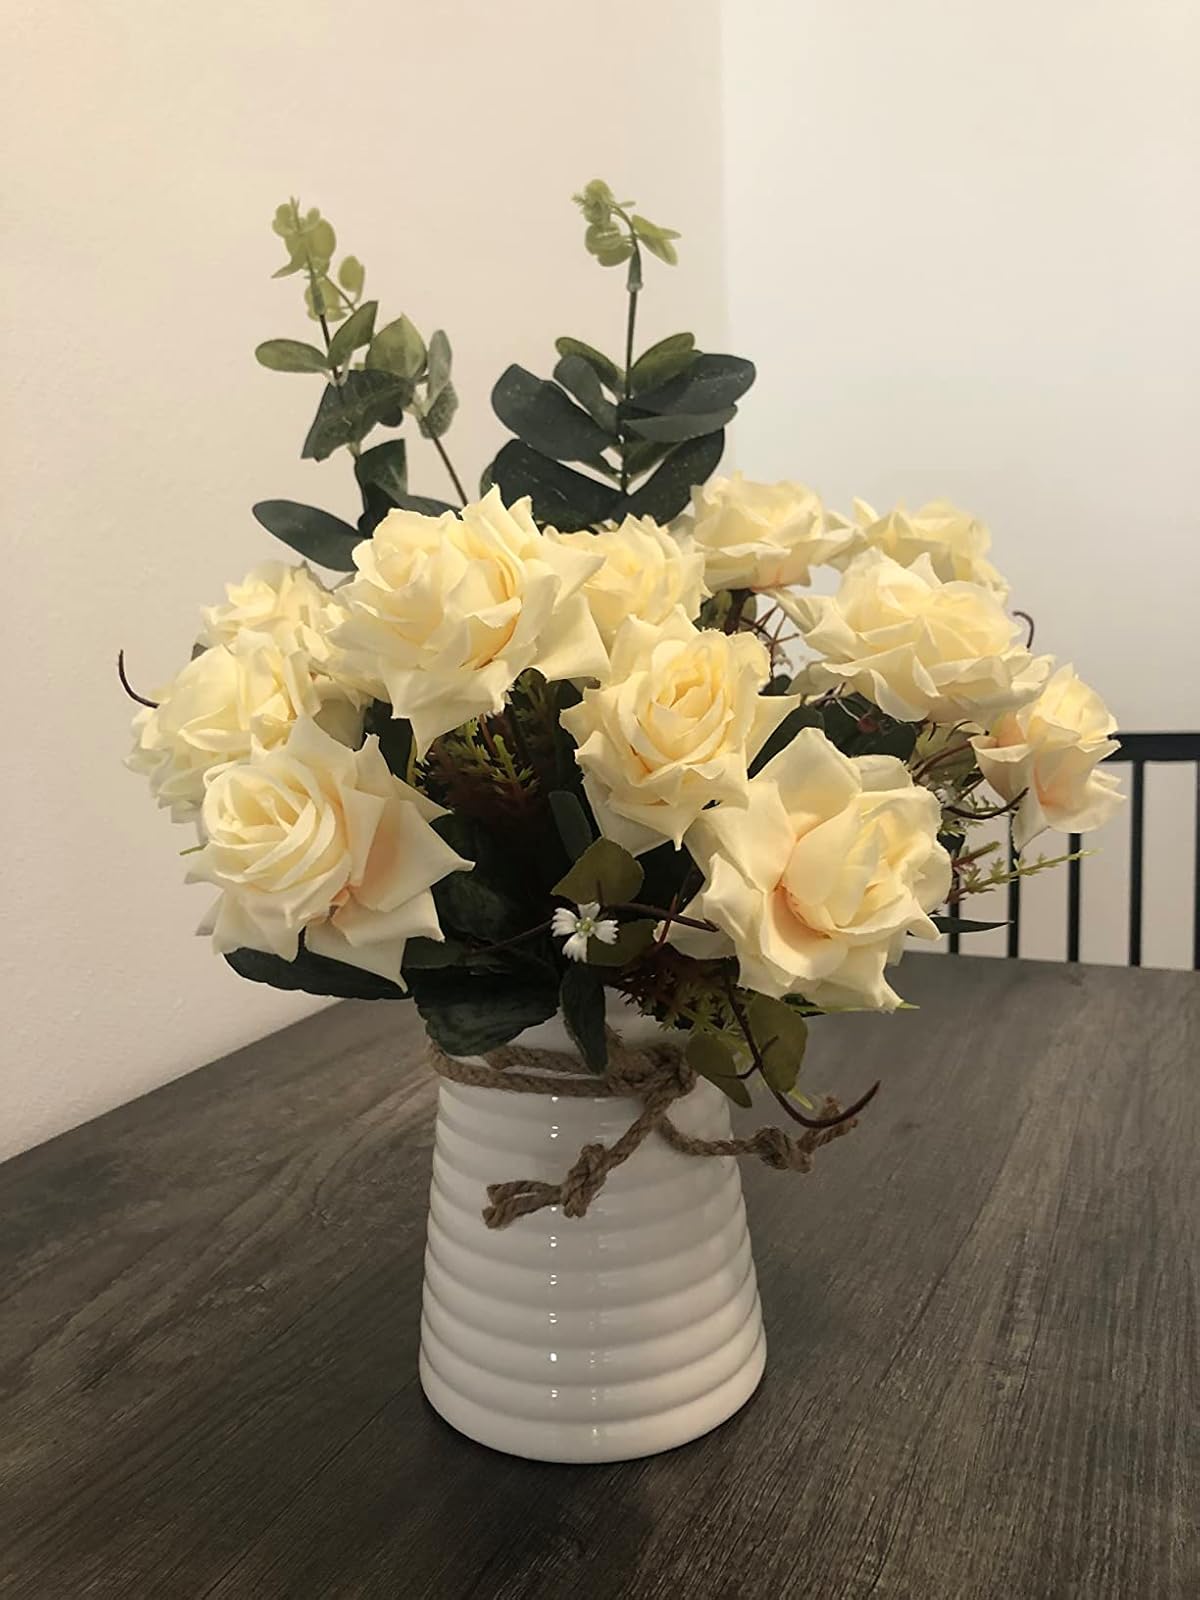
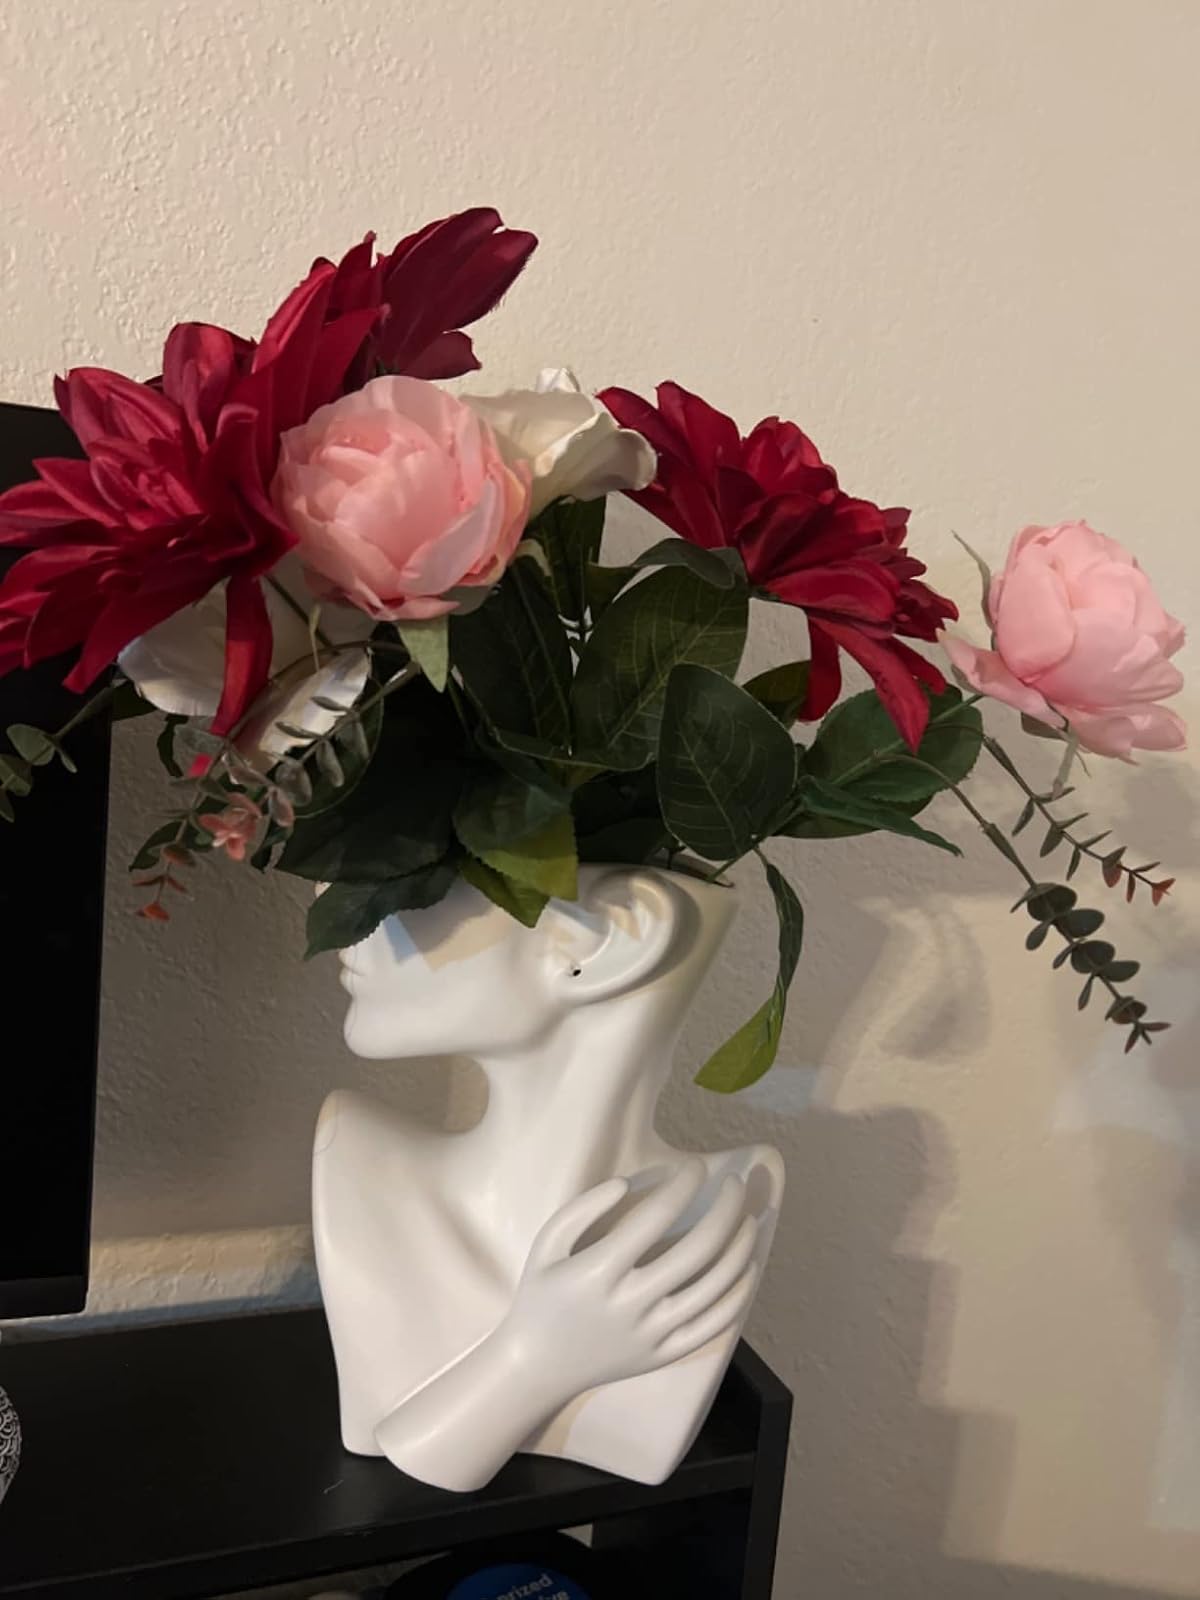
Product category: vase
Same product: no